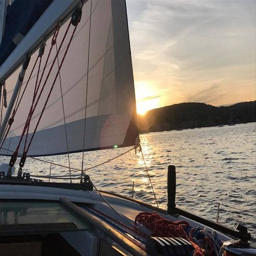
person : a view from person !